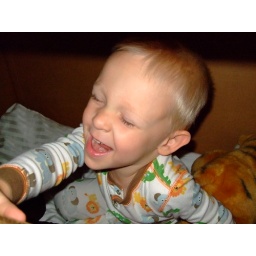
Having fun in the dog house